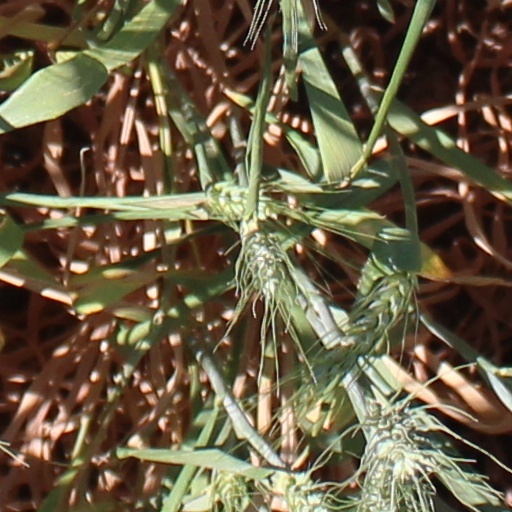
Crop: wheat